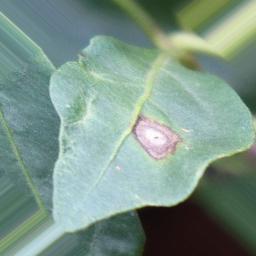
Label: cercospora